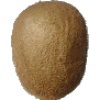
Label: kiwi